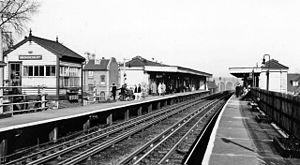
Brondesbury est une zone du quartier de Kilburn, à cheval sur les districts de Camden et de Brent, dans la ville de Londres.